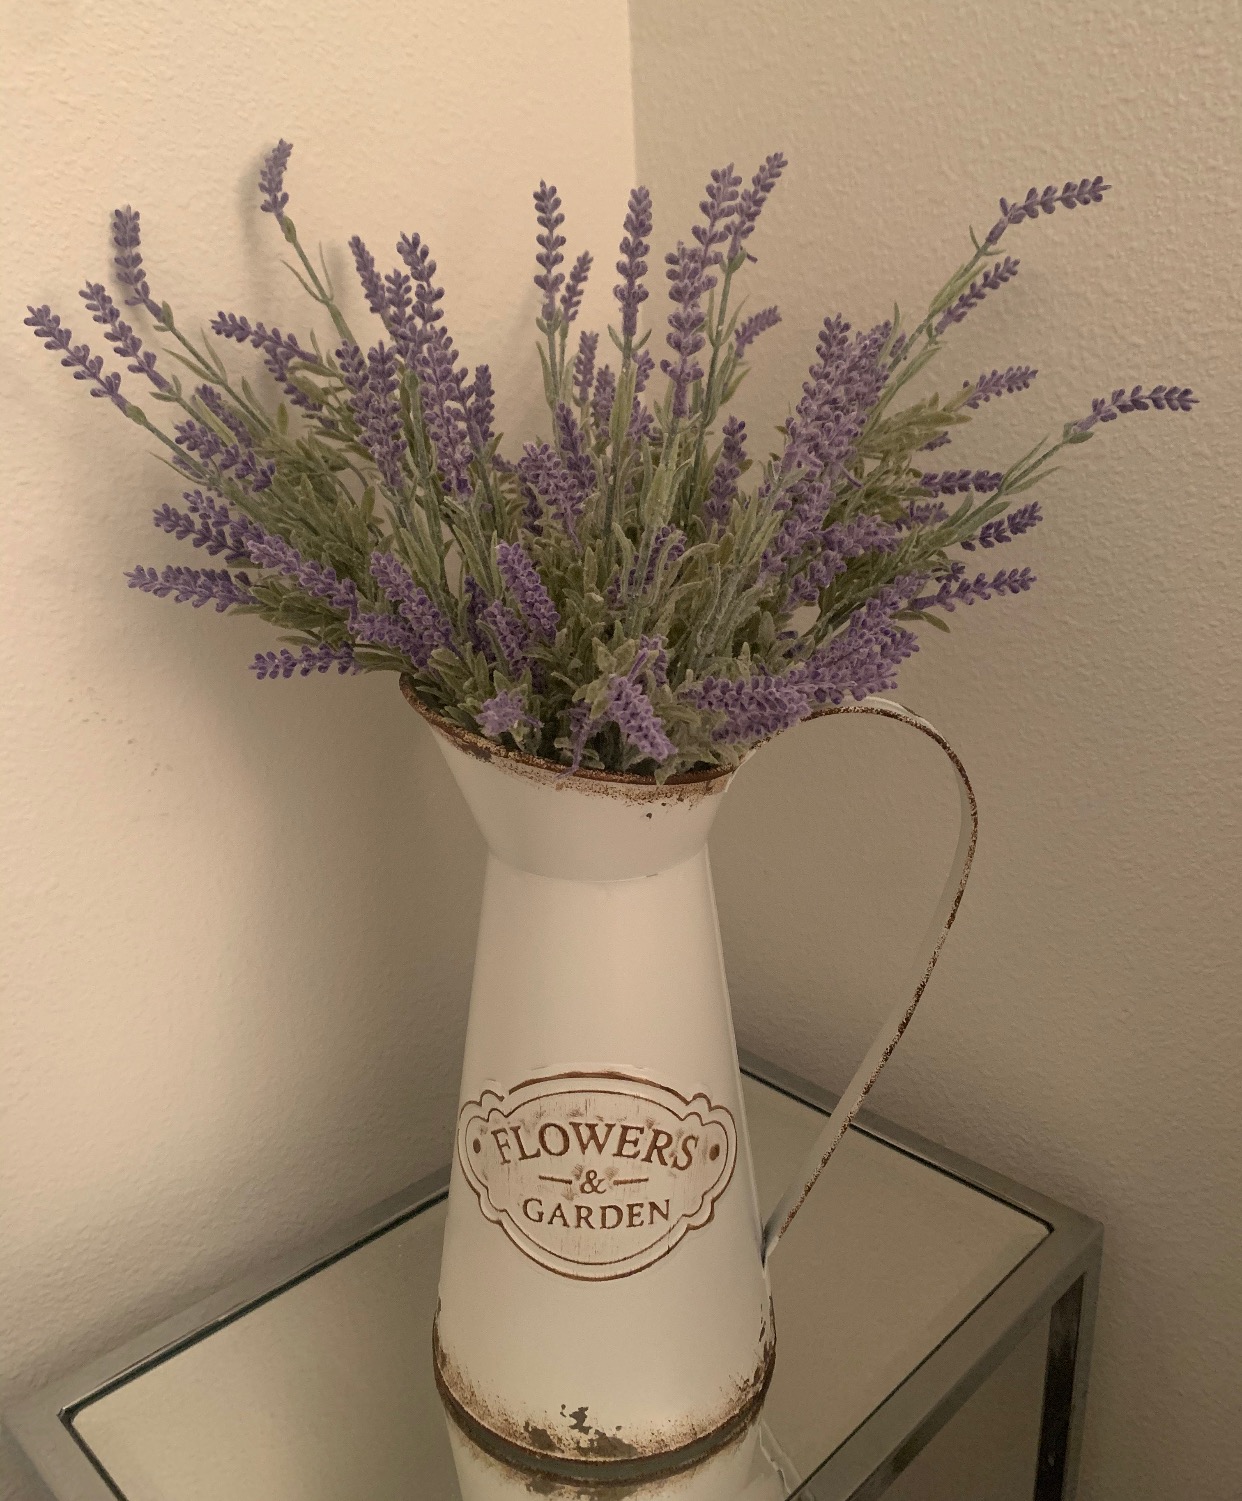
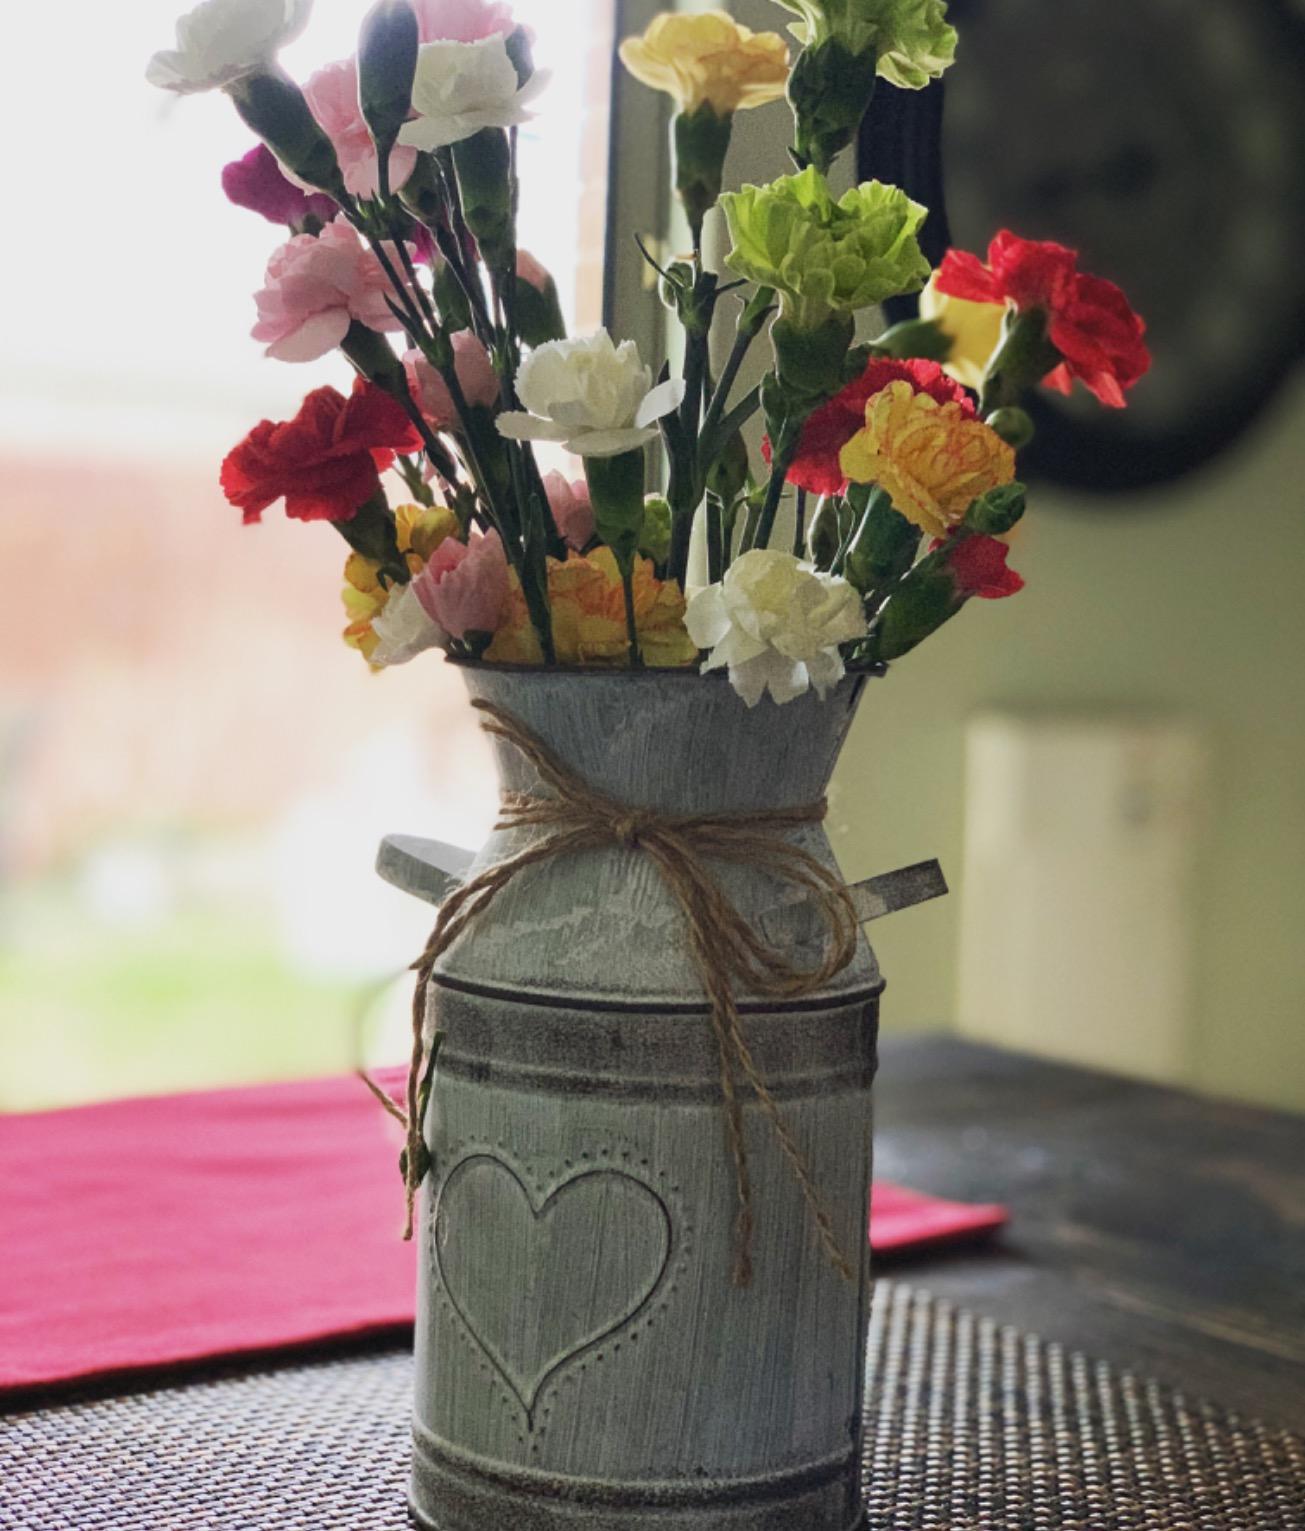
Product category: vase
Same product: no